Pilatus PC-12

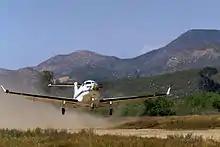
Pilatus PC-12 taking off from a short, unpaved airstrip

The PC-12 is a single-engined, turboprop-powered, business aircraft, designed for performing multiple roles and to deliver performance and safety equal to twin-engined aircraft. It is powered by a single Pratt & Whitney PT6A-67 engine; early models being powered by the PT6A-67B, while the later PC-12 NG variant uses the more powerful PT6A-67P, which is flat rated at only 70% of its maximum power. According to Pilatus, the PC-12 NG has exceptional versatility and is capable of operating within the most rugged environments, such as the Australian outback; it is one of the few pressurized turbine-powered aircraft capable of operating from rough landing strips.